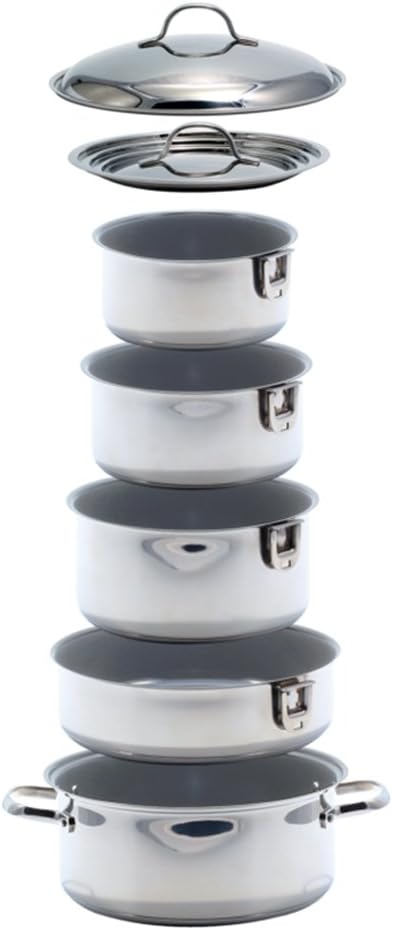
Kuuma 10-Piece Ceramic Nesting Cookware Set - Stainless Steel w/Non-Stick Coating - Induction Compatible - Oven Safe (57039)
Category: Amazon Home
10-Piece Ceramic Nesting Cookware Set - Stainless Steel w/Non-Stick Coating - Induction Compatible - Oven SafeMade from high quality stainless steel with an aluminum core and ceramic coatingCompatible with induction cooking and can be used in the oven when the removable handles are not attachedAttractive stainless steel is low maintenance, rust resistant, and non-reactive. The ceramic coating creates a non-stick cooking surface for easy day to day food preparationNesting cookware conveniently saves valuable space by storing in less than a 1/2 cubic foot area
Features: New | Same Day Shipping on Request | Best Value and Performance in its Class | 15-Years as premier solution provider | Complimentary White Glove Service - Just-Ask-We-Take-Care-of-It